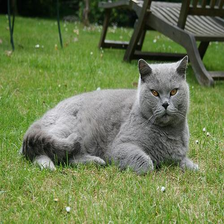
Species: cat
Breed: British Shorthair